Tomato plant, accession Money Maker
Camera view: bottom (45 deg); turntable rotation: 60 degrees
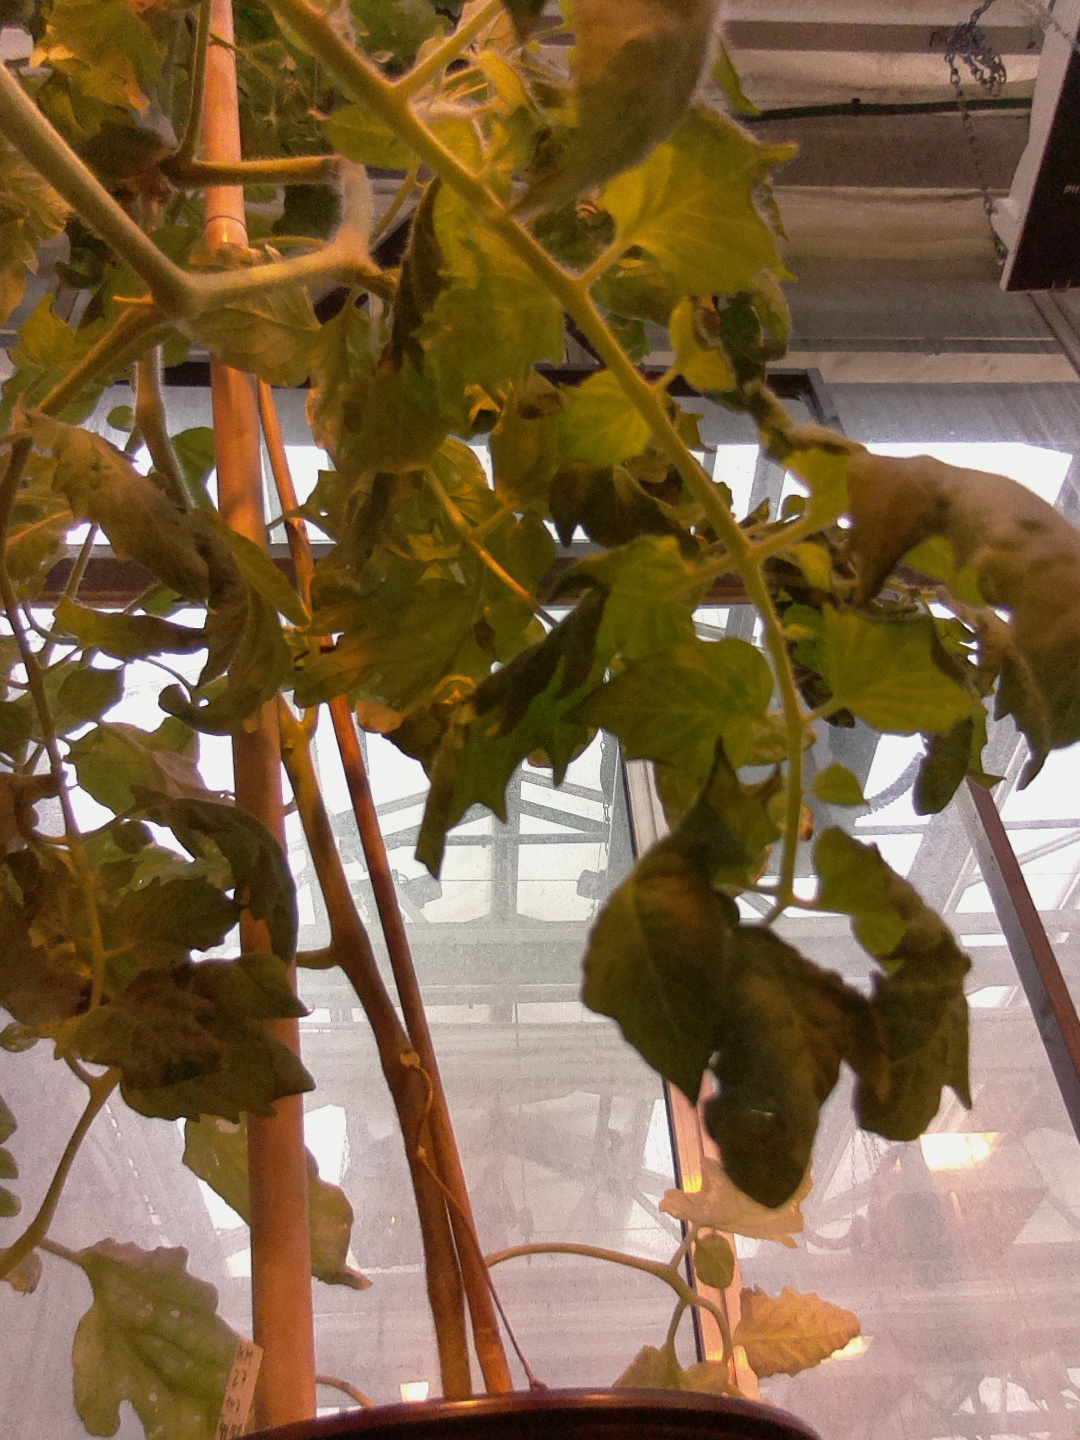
BBCH growth stage 73: 30%-40% of final fruit size